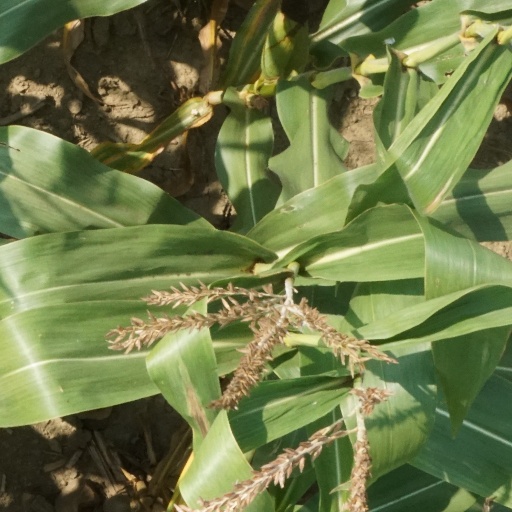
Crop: maize; corn